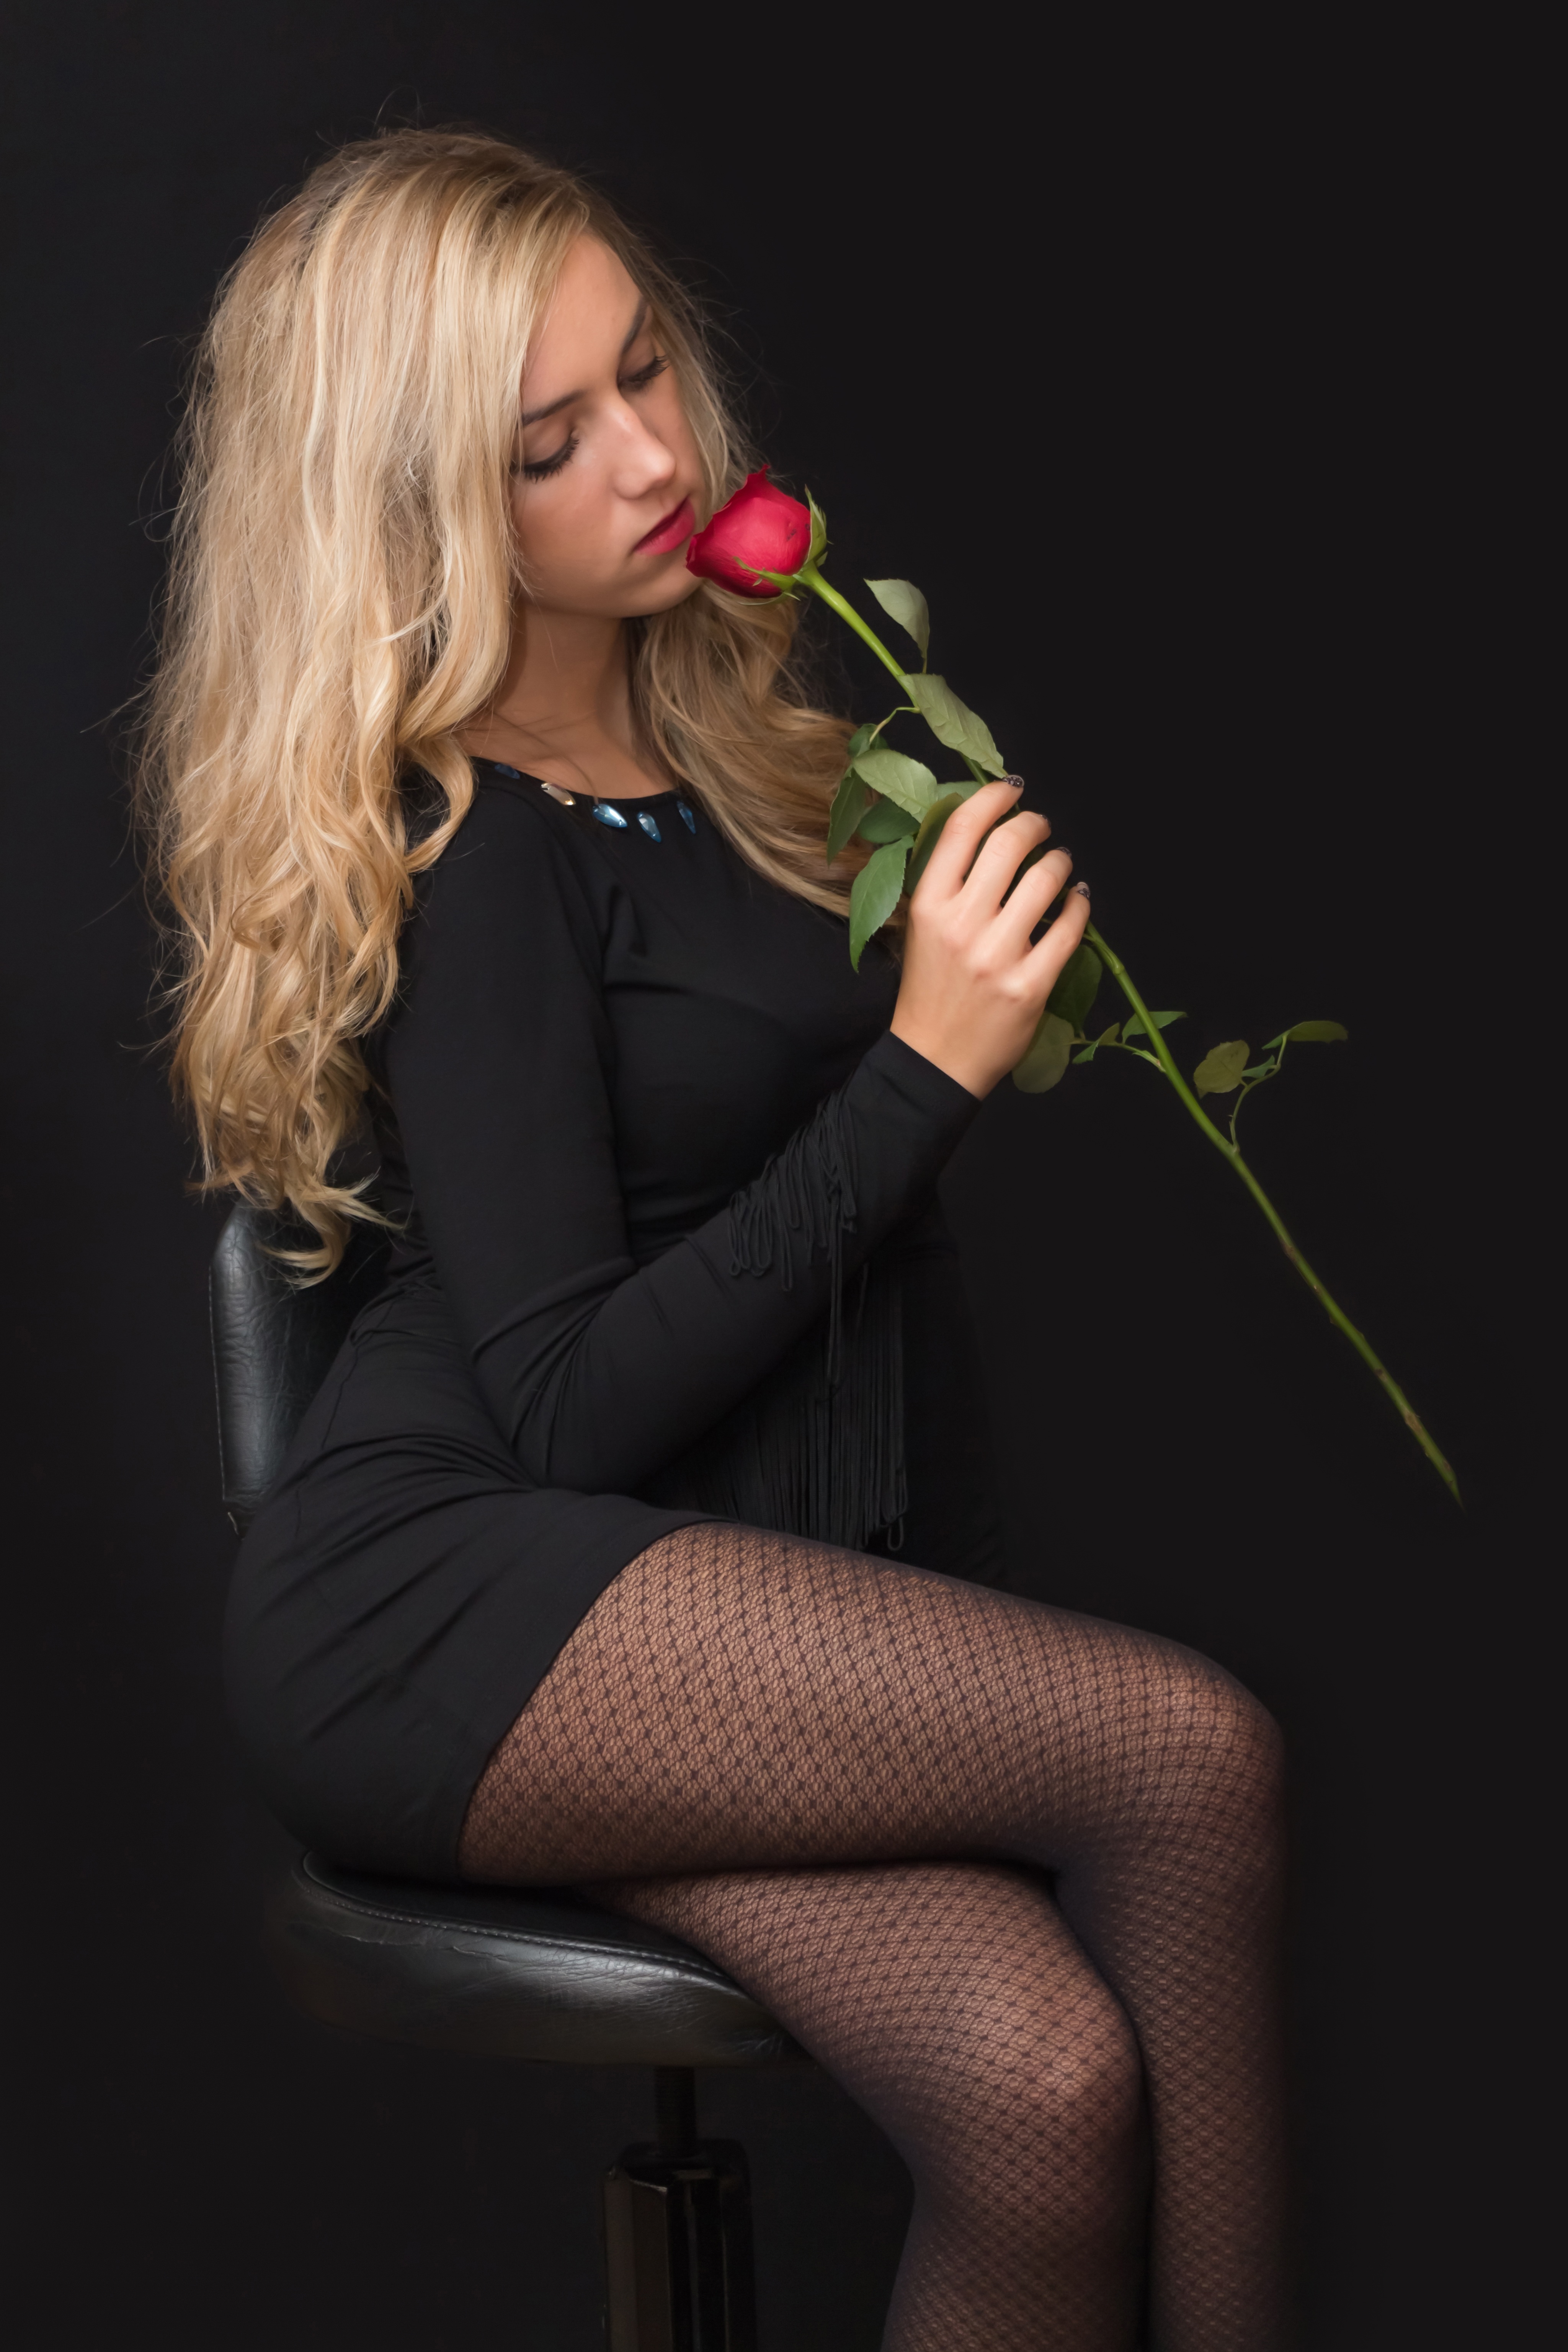
man, person, girl, woman, hair, dark, leg, singer, rose, model, young, clothing, black, lady, blonde, mouth, long hair, singing, beauty, blond, pretty, young girl, photo shoot, brown hair, supermodel